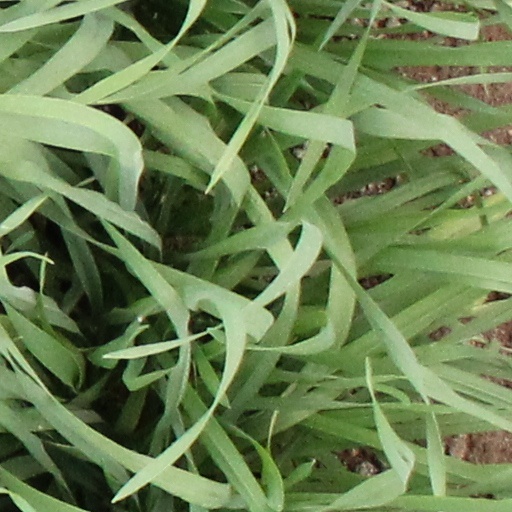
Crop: wheat